Sestranska Vas

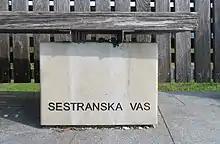
Detail of a bench on a footbridge to Sestranska Vas

Sestranska Vas was attested in Latin in 1291 as "in Polan ex altera parte aque" 'on the other side of the water in [the Parish of] Poljane', and in German in the 18th century as "Schwesterdorf" (literally, 'sister village'). The name "Sestranska Vas" is related to the frequent Slovenian toponym "Stranska vas" (literally, 'side village'), and it either refers to a place of secondary importance in comparison to a nearby larger and older settlement or indicates its location on the (other) side of the river.